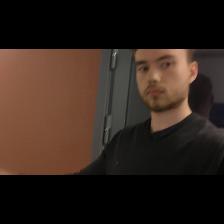
Label: Human